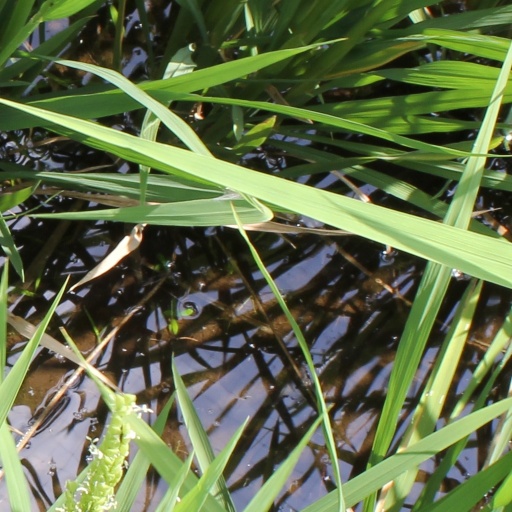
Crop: rice